Solo (TV series)

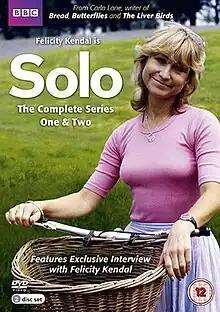

Solo is a British sitcom that aired on BBC1 from 1981 to 1982. Starring Felicity Kendal, "Solo" was written by Carla Lane, a writer well known for having previously written the sitcom "Butterflies".